Perspective geological correlation

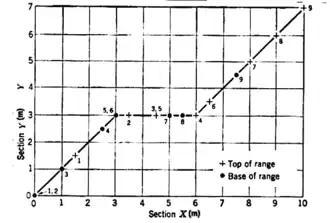
H Ideal Line of Correlation

Since the publication of Heites' theory in 1963 it was republished in a number of reviews on quantitative methods of correlation (including automatic correlation). Some of the reports (Hansen, Salin, Barinova) demonstrate that the perspective correlation allowed to achieve better reconstruction of the geological structure at the early stages of geological exploration. Hansen describes the controversial history of investigating the complicated Patapsco formation in Maryland and Virginia (USA), and claims that “an adaptation of Heites' (1963) technique of perspective correlation is used to subdivide the Patapsco Formation into consistently defied mapping units”. Salin was able to simplify the stratigraphic description of Khatyr depression (Siberia) by applying perspective correlation. Barinova analysed the structure of Osipovichy gas underground storage (East Europe)) by automatic correlation program baswed on Haites principles. Because of the high resolving power of the method it was recognized the existence of a number of geological faults that break the leakproofness. Because of small displacements of the faults they were not found by the traditional methods of correlation, and rejected by the geological service of the project. Very soon after the storage started functioning significant leakage of gas was recognized